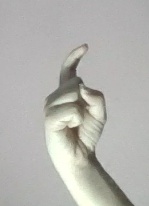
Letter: ra